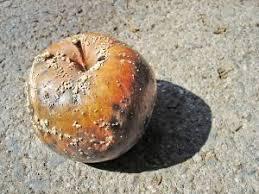
Label: apples